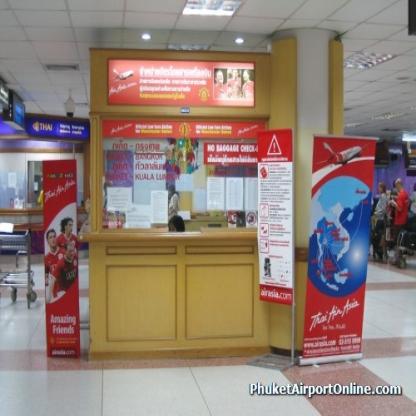
Scene: Indoor